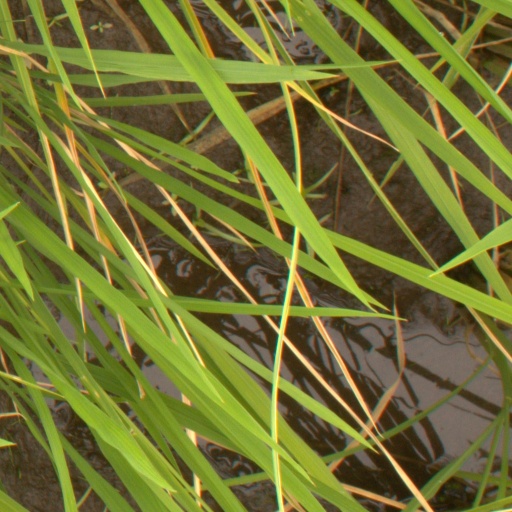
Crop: rice